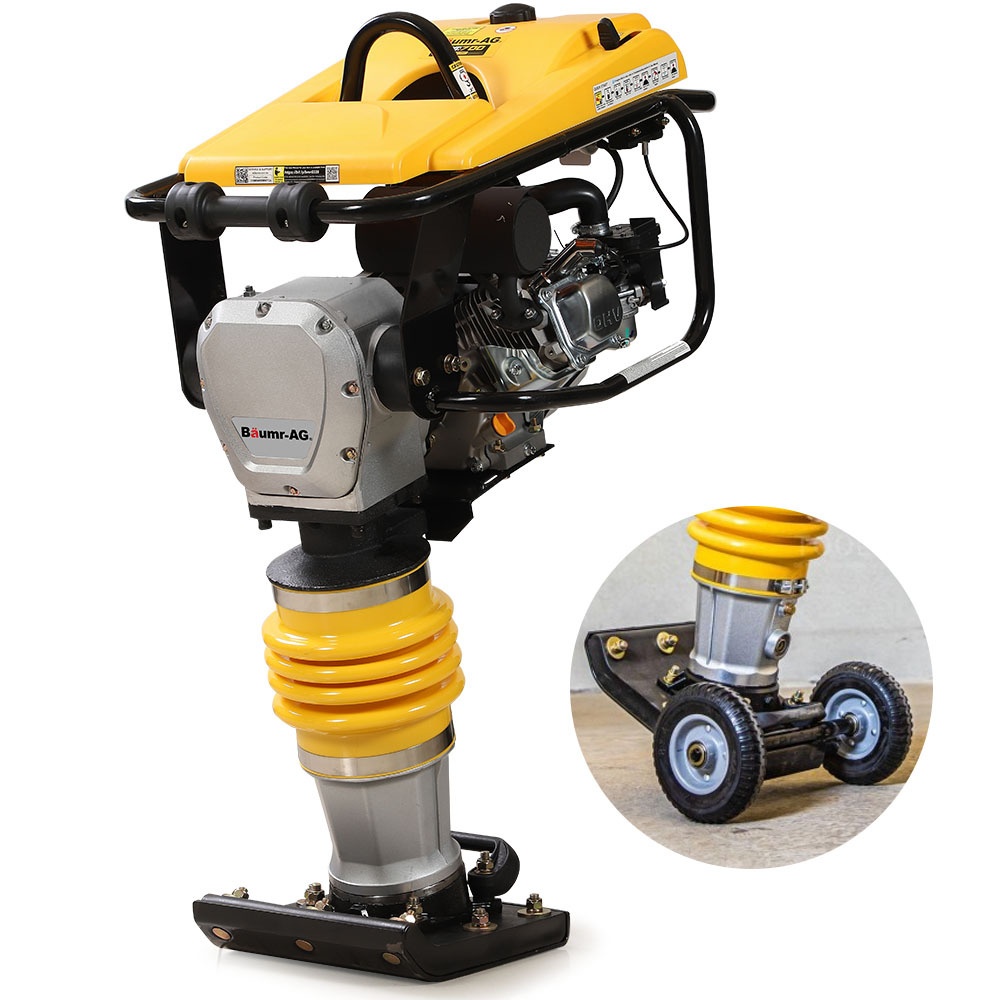
BAUMR-AG 77KG 285 x 345mm Tamping Rammer, 10kN 6.5hp, w/ Transport Wheel Kit, Compactor for Soil Sand Gravel Asphalt - BRM-700
The Baumr-AG BRM-700 is a leap ahead in compact tamping construction equipment. With an impressive impact rate of up to 650 beats per minute, this mighty machine is engineered for excellence. Powered by a robust 4-Stroke, 196cc, OHV engine boasting 6.5hp, the BRM-700 ensures unparalleled performance on the job site. This remarkable rammer combines agility and power. The heavy-duty unit weighs in at 81kg, and can effortlessly leap up to 65mm! With an output of 10kN you’ll power through the toughest tasks - packing asphalt, aggregate, sand and soil with ease! The compact design makes it ideal for tight-to-fit areas like trenches, narrow excavations and working around pillars and pipes. You'll get the job done fast with a large 285 x 345mm shoe that advances at 10-13 metres per minute, plus, the 2.8-litre tank which ensures less frequent refuelling. The high performance engine is protected by a rugged steel tube frame that has a convenient central hook point. User vibration is minimised significantly by heavy duty rubber handle mounts. And that's not all, a bonus transport wheel kit that clips on in seconds is included for easy moving around the job site! With its innovative design, the Baumr-AG BRM-700 compacting rammer redefines efficiency, reducing labour costs and project timelines. Buy Smart, Buy Baumr-AG. 6.5hp 196cc 4-stroke engine Overhead Valve design offers more power and efficiency 10kN force and up to 65mm leap height Case hardened gearbox and hardened steel gears Over 1 sqm steel tamper plate (285 x 345mm) 11-14 metre per minute walking speed Vibration absorbing handle mounts Covers 3-4 metres per minute of soil, sand, gravel, asphalt and more Rugged steel tube frame with central lifting point Bonus transport wheel kit included (easy tool less attachment) Easy to use thumb throttle Easy-pull manual start Shipped completely assembled in a quality crate Specification Brand: Baumr-AG Model: BRM-700 Plate Size: 285 x 345mm Engine Type: 4-Stroke OHV Engine Displacement: 196cc Max. Output: 6.5hp/3600rpm Fuel Type: Regular Unleaded 95+RON Fuel Capacity: 2.8L Oil Capacity: 0.6L Operation Mass: 83kg (when filled with fuel and oil) Impact Rate (L/min): 450-680 Walk Speed (m/min): 11-14 Leap Height (mm): 40-65 Centrifugal Force: 10,000 Nm IN THE BOX 1 x Baumr-AG BRM-700 Rammer 1 x Transport wheel kit Note: User Manual is accessible online SIZE DIMENSIONS Product Dimensions (W x L x H): 41 x 34 x 120cm Product Dry Weight: 81kg Crate Dimensions (W x L x H): 46cm x 76 x 119cm Carton Weight: 94kg SKU: COMRMRBMW7CA We accept Change of Mind returns for 14 days after you have received the item in cases where you have changed your mind or made an incorrect purchase and wish to return the product. This also applies to orders canceled when the item has already been dispatched from our warehouse. The item must be in a re-saleable condition to qualify for a change of mind refund. Deductions may apply including Initial and Return Shipping, as well as restocking fee of 10% of the product price
Brand: Deal Gurus Online
Category: Hardware > Tools > Compactors > Rammer Compactors